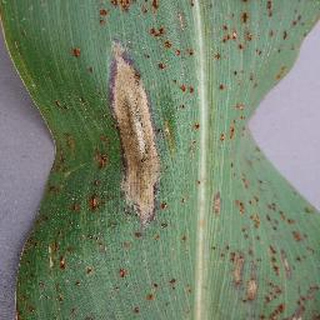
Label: corn_northern_leaf_blight